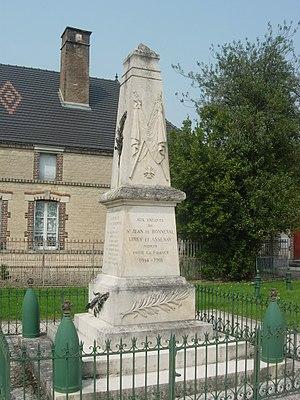
Lirey est une commune française, située dans le département de l'Aube en région Grand Est.
Assenay est une commune française située dans le département de l'Aube, en région Grand Est.
Saint-Jean-de-Bonneval est une commune française, située dans le département de l'Aube en région Grand Est.